Geoffrey Lawrence, 1st Baron Oaksey

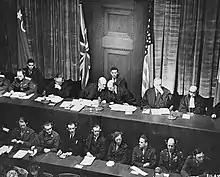
Sir Geoffrey Lawrence (left) and Francis Biddle (right) talking at the opening session of the Nuremberg trials.

He was chosen as an experienced judge to be the lead to Norman Birkett in the British delegation to the Judicial group in the Nuremberg trials, though not (as some thought) arising out of his friendship with Attlee who was by then Prime Minister. He was then elected as President of all the Judges, more through the lack of enemies than any other factor. His conduct of the trials was praised by many of those involved who appreciated his striving to understand the relevance of each piece of evidence, and willingness to stop long-winded counsel.